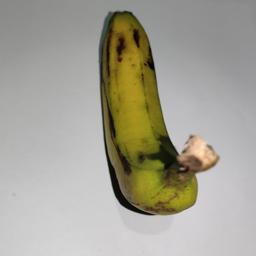
Banana variety: Sagor Kola